Abe no Nakamaro

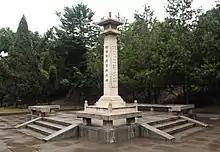
Memorial in Xi'an

In 717–718, he was a member of the Japanese mission to Tang China ("Kentōshi") along with Kibi no Makibi and Genbō. They returned to Japan; he did not.